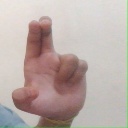
अक्षर: आ